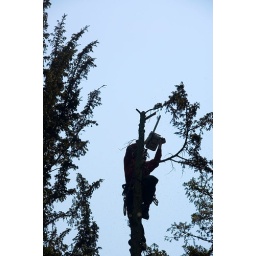
Spotted this guy chopping high branches off a tree by the river &amp;amp; just caught the tree-top falling!